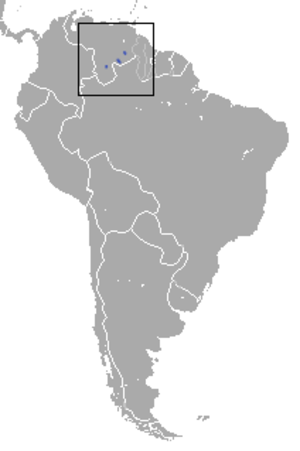
Marmosa tyleriana, également Oppossum des tépuis ou Souris des tépuis, est une espèce de marsupiaux de la famille des Didelphidae, endémique du sud-est du Venezuela.